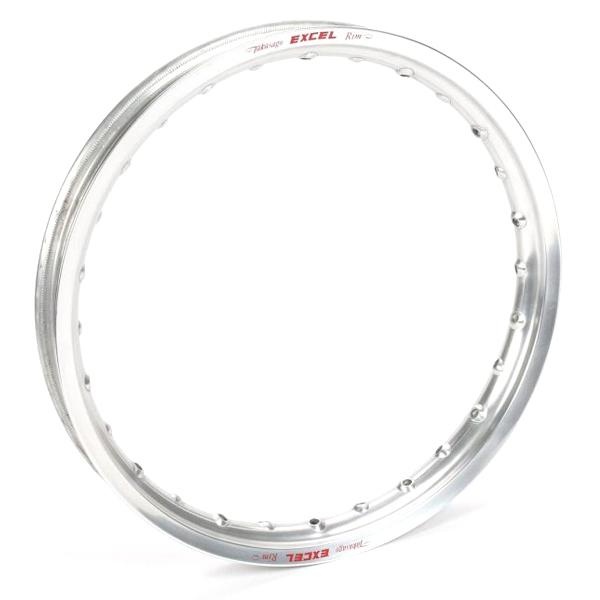
RIM 140-14 EXCEL 32 HOLE, ERBBS431
nan All items shipped to the USA will be subject to import tariffs, which must be PAID BY THE BUYER .
Brand: Excel
Category: Sporting Goods > Athletics > Figure Skating & Hockey > Hockey Balls & Pucks